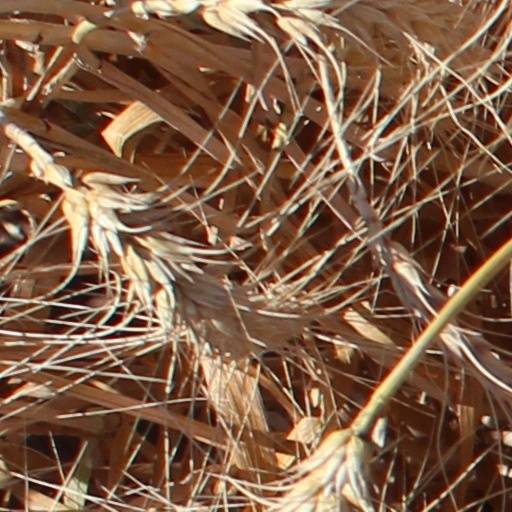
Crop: wheat